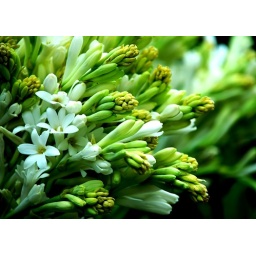
flowers at weekend market in manila